Small nucleolar RNA SNORA56

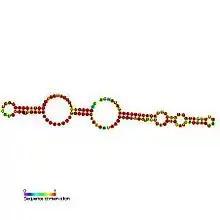
Predicted secondary structure and sequence conservation of SNORA56

In molecular biology, Small nucleolar RNA SNORA56 (also known as ACA56) is a non-coding RNA (ncRNA) molecule which functions in the biogenesis (modification) of other small nuclear RNAs (snRNAs). This type of modifying RNA is located in the nucleolus of the eukaryotic cell which is a major site of snRNA biogenesis. It is known as a small nucleolar RNA (snoRNA) and also often referred to as a 'guide RNA'.